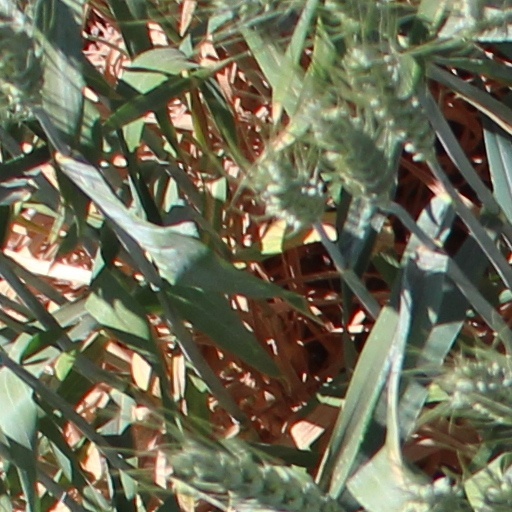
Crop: wheat